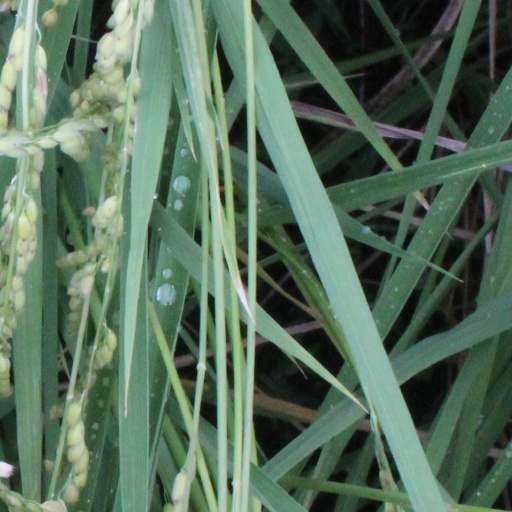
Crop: rice